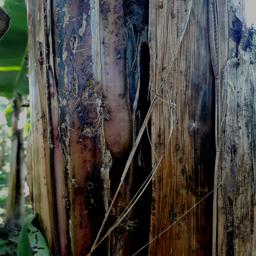
Label: PSEUDOSTEM WEEVIL